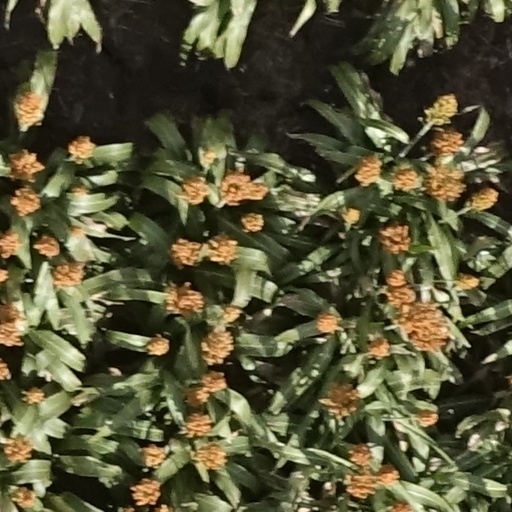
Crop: sorghum